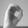
ASL letter: O